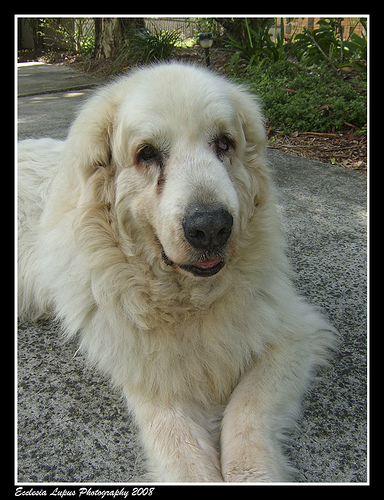
Animal: dog
Breed: great_pyrenees